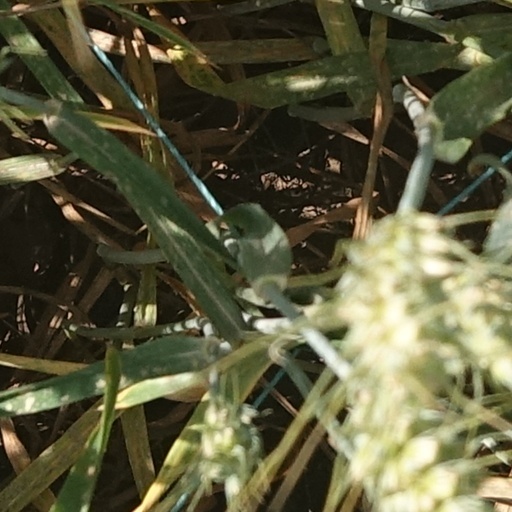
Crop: wheat